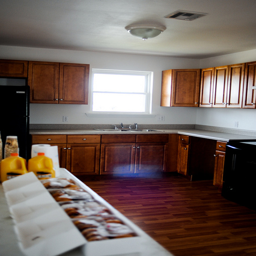
A kitchen area with wooden floor, sink and cabinets.
a kitchen with a sink cupboards and a window
a kitchen with white counters and orange juice
Donuts and orange juice on the counter of a kitchen.
An empty and mostly baron kitchen with various items on the counter.